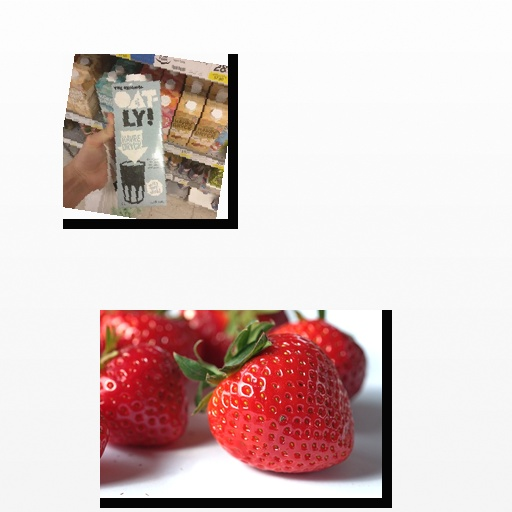
Food items: strawberry, oat_milk